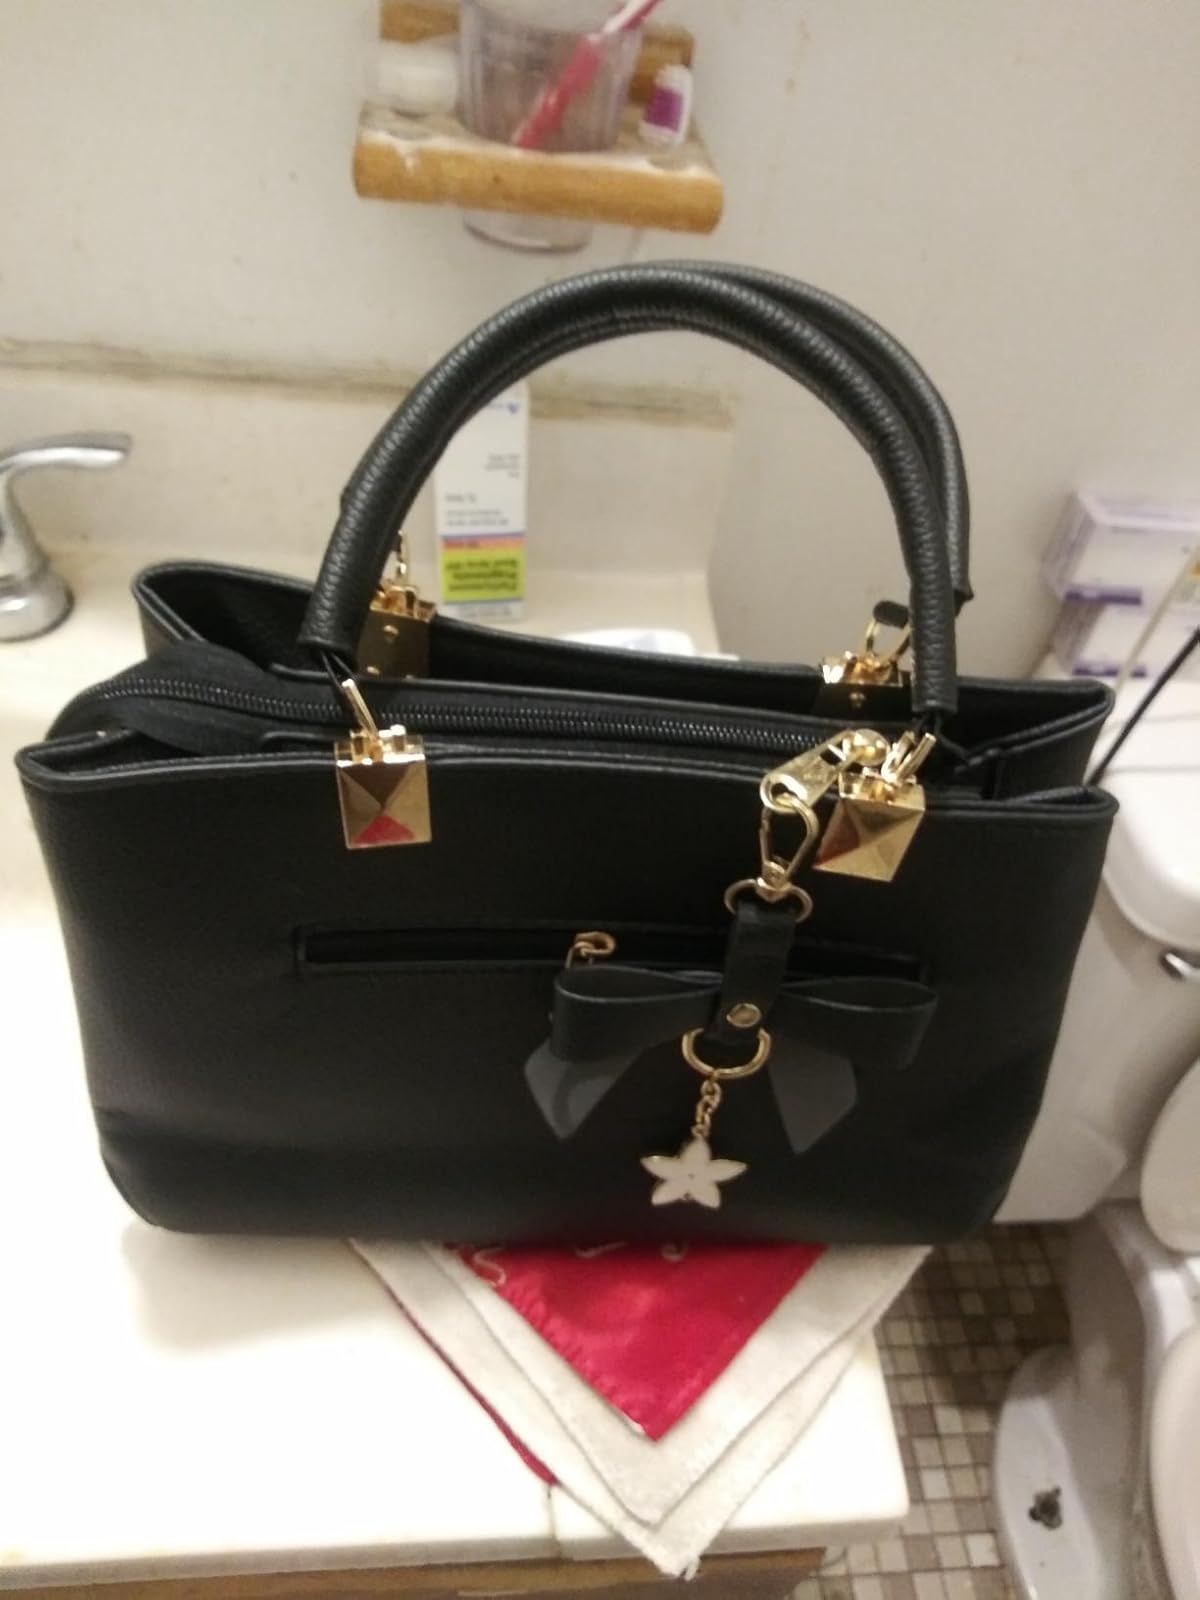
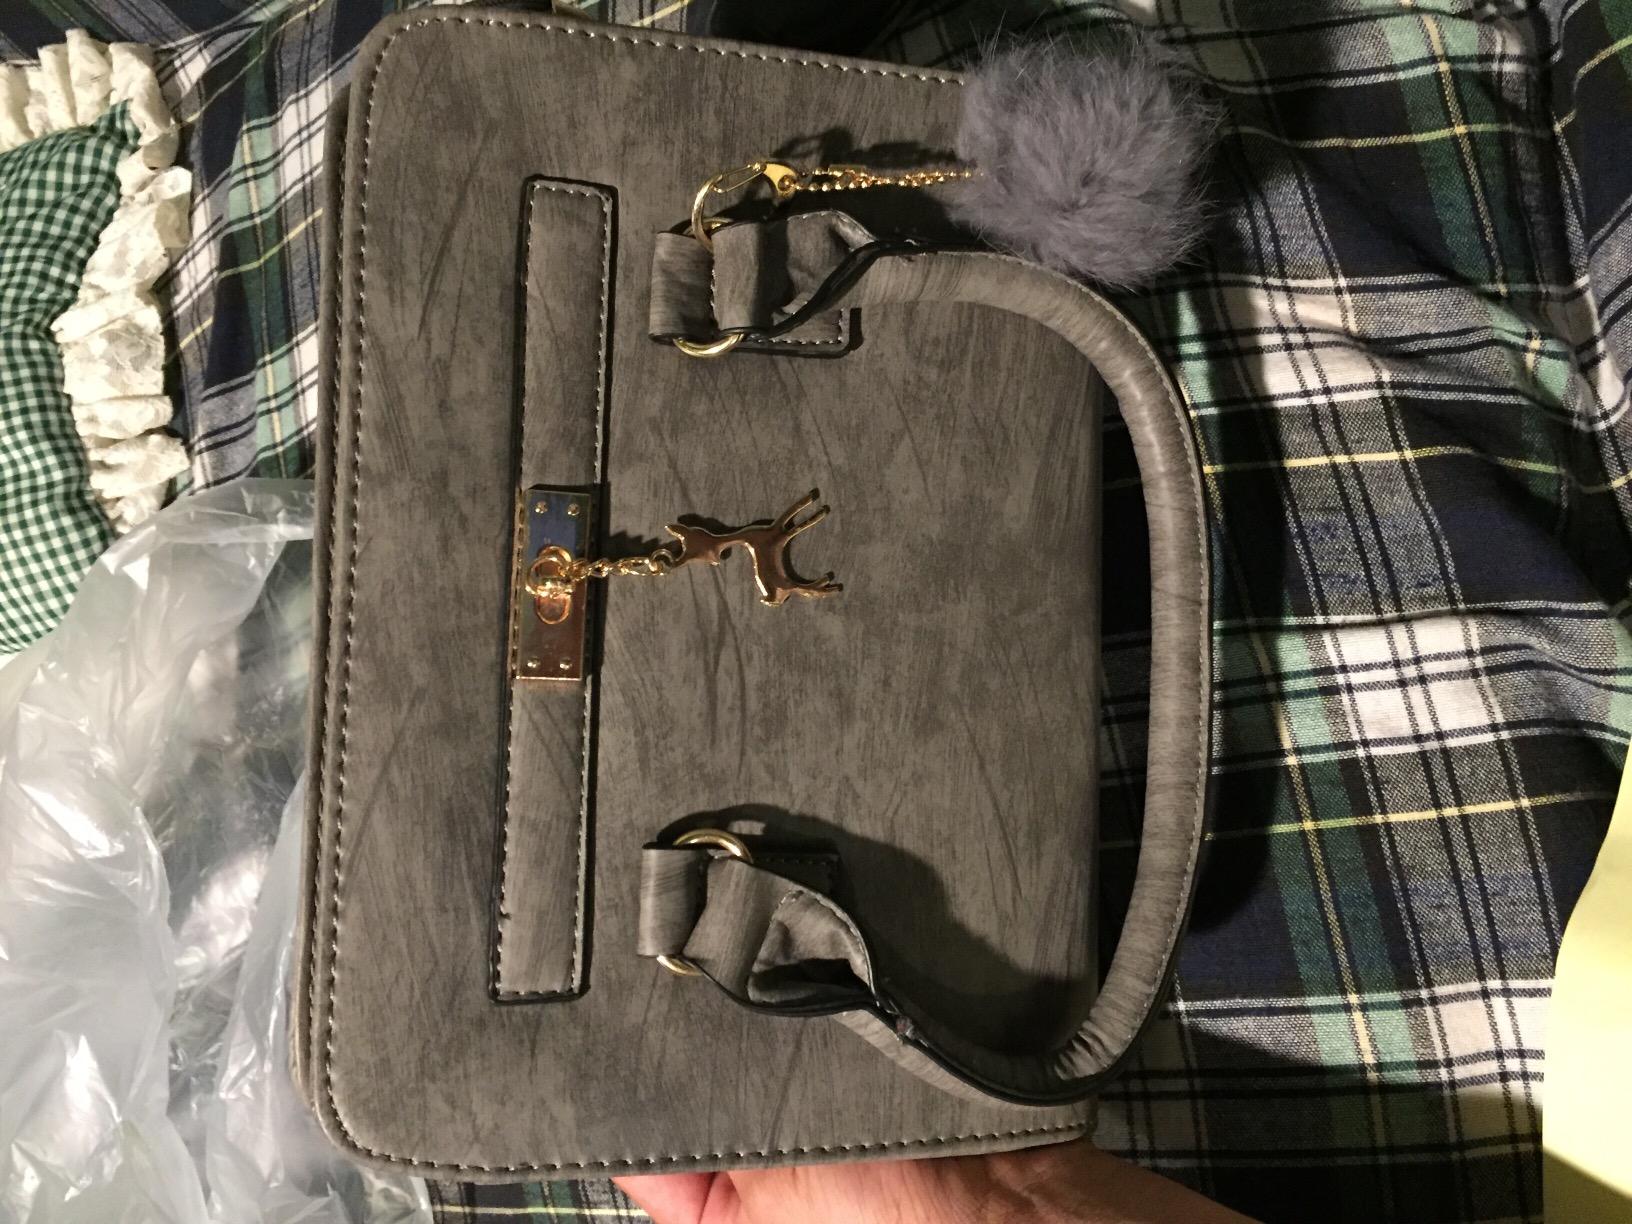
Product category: accessories_handbag
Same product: no